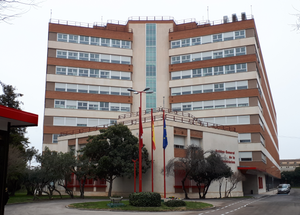
Archives générales de l'administration d'Espagne, situées à Alcalá de Henares (Communauté de Madrid - Espagne).